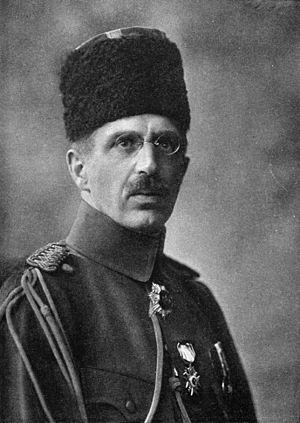
Franz Carl Endres, né le 17 décembre 1878 à Munich en royaume de Bavière, décédé le 10 mars 1954 à Bâle, est un militaire, écrivain et franc-maçon allemand, auteur de plusieurs ouvrages consacrés aux pays d'Orient et à la franc-maçonnerie.